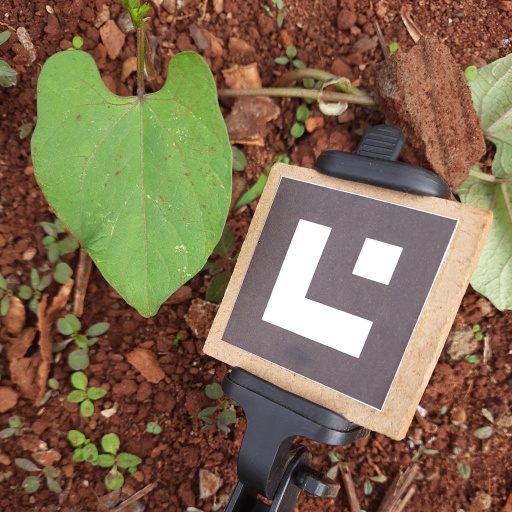
Observations: wavy surface, no eating holes, with soild dust, under shade